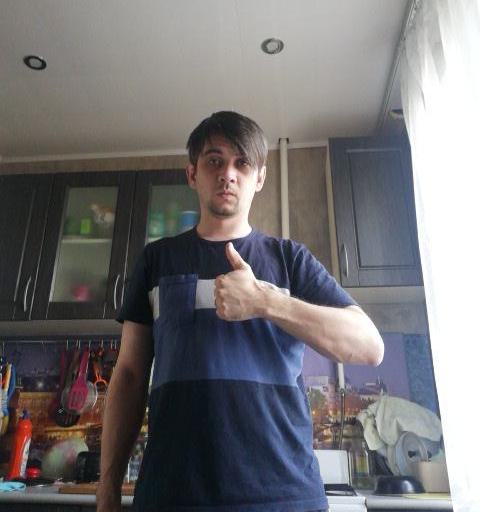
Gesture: like